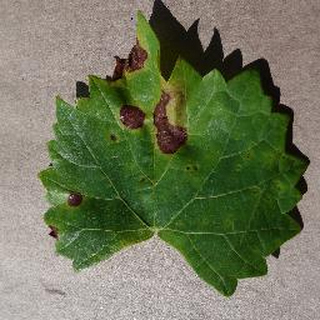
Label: grape_black_rot